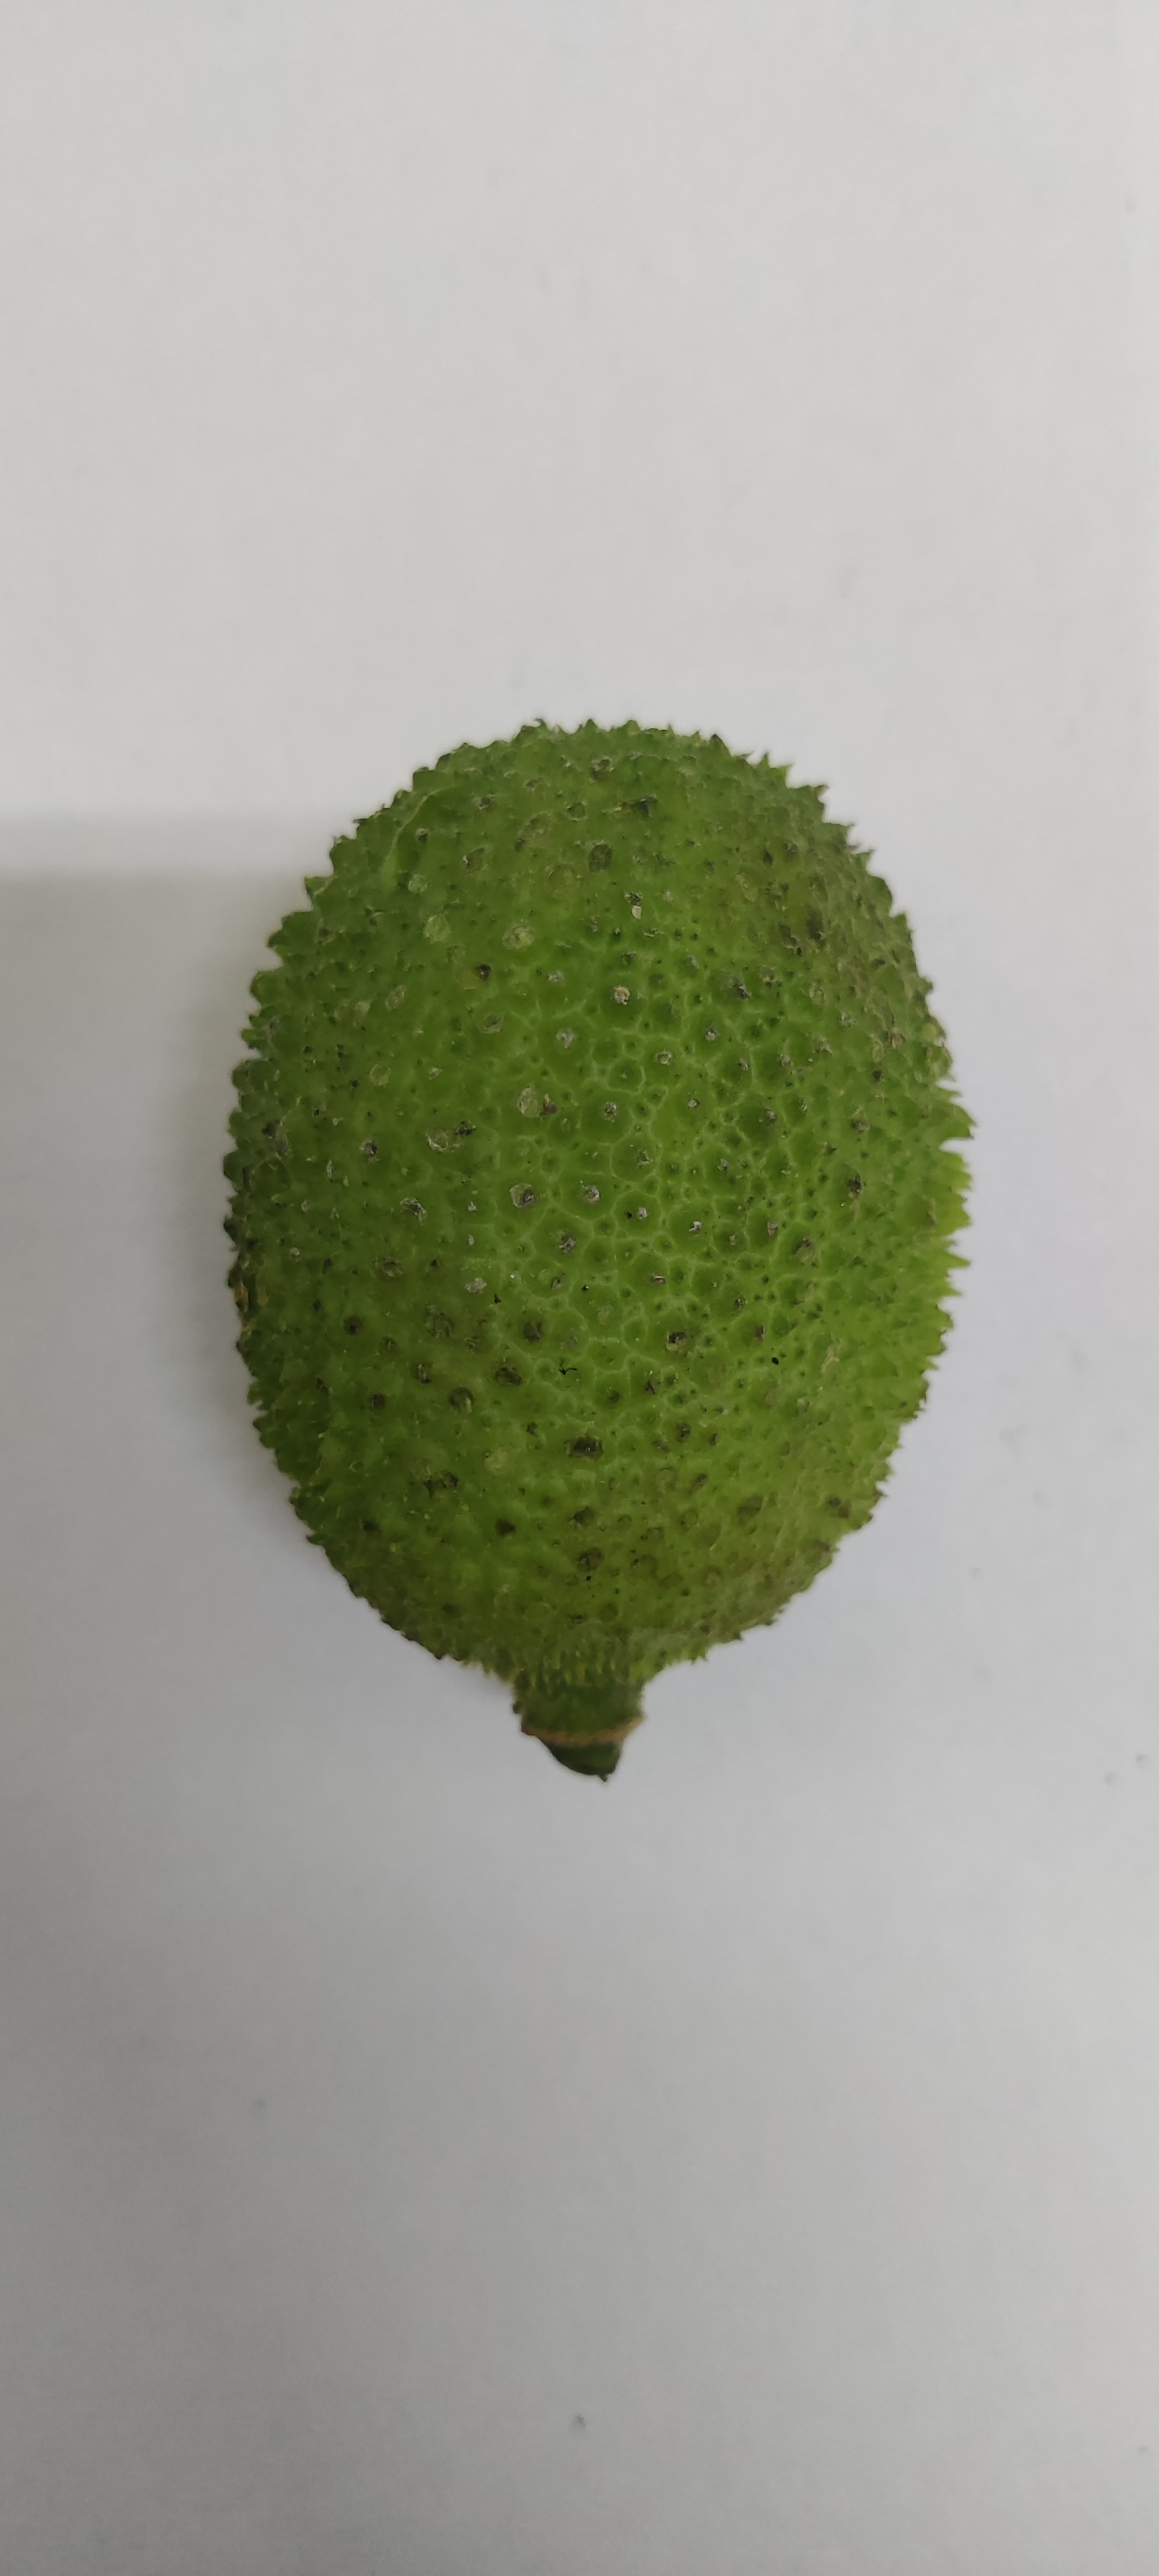
Crop: Spiny Gourd
Condition: Fresh